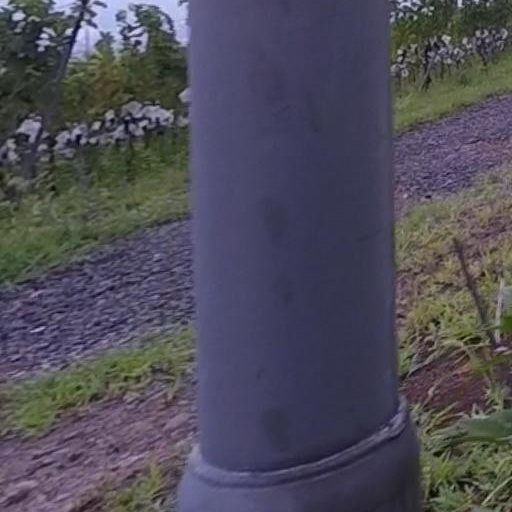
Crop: grape